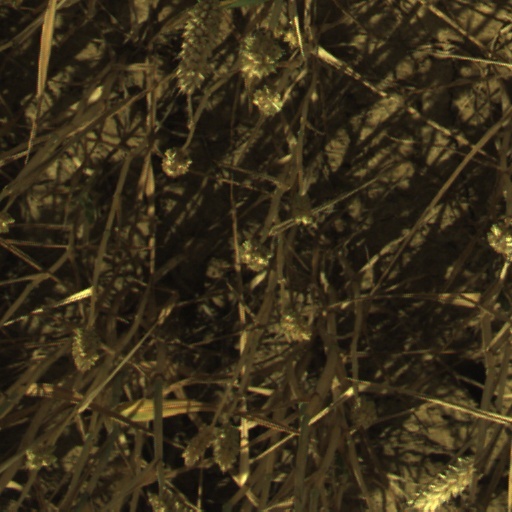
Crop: wheat